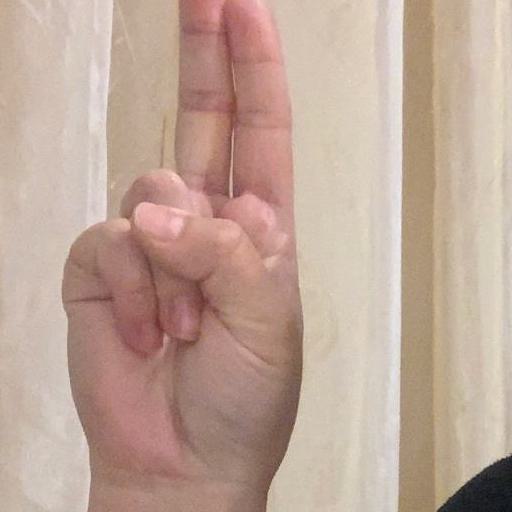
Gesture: two_up